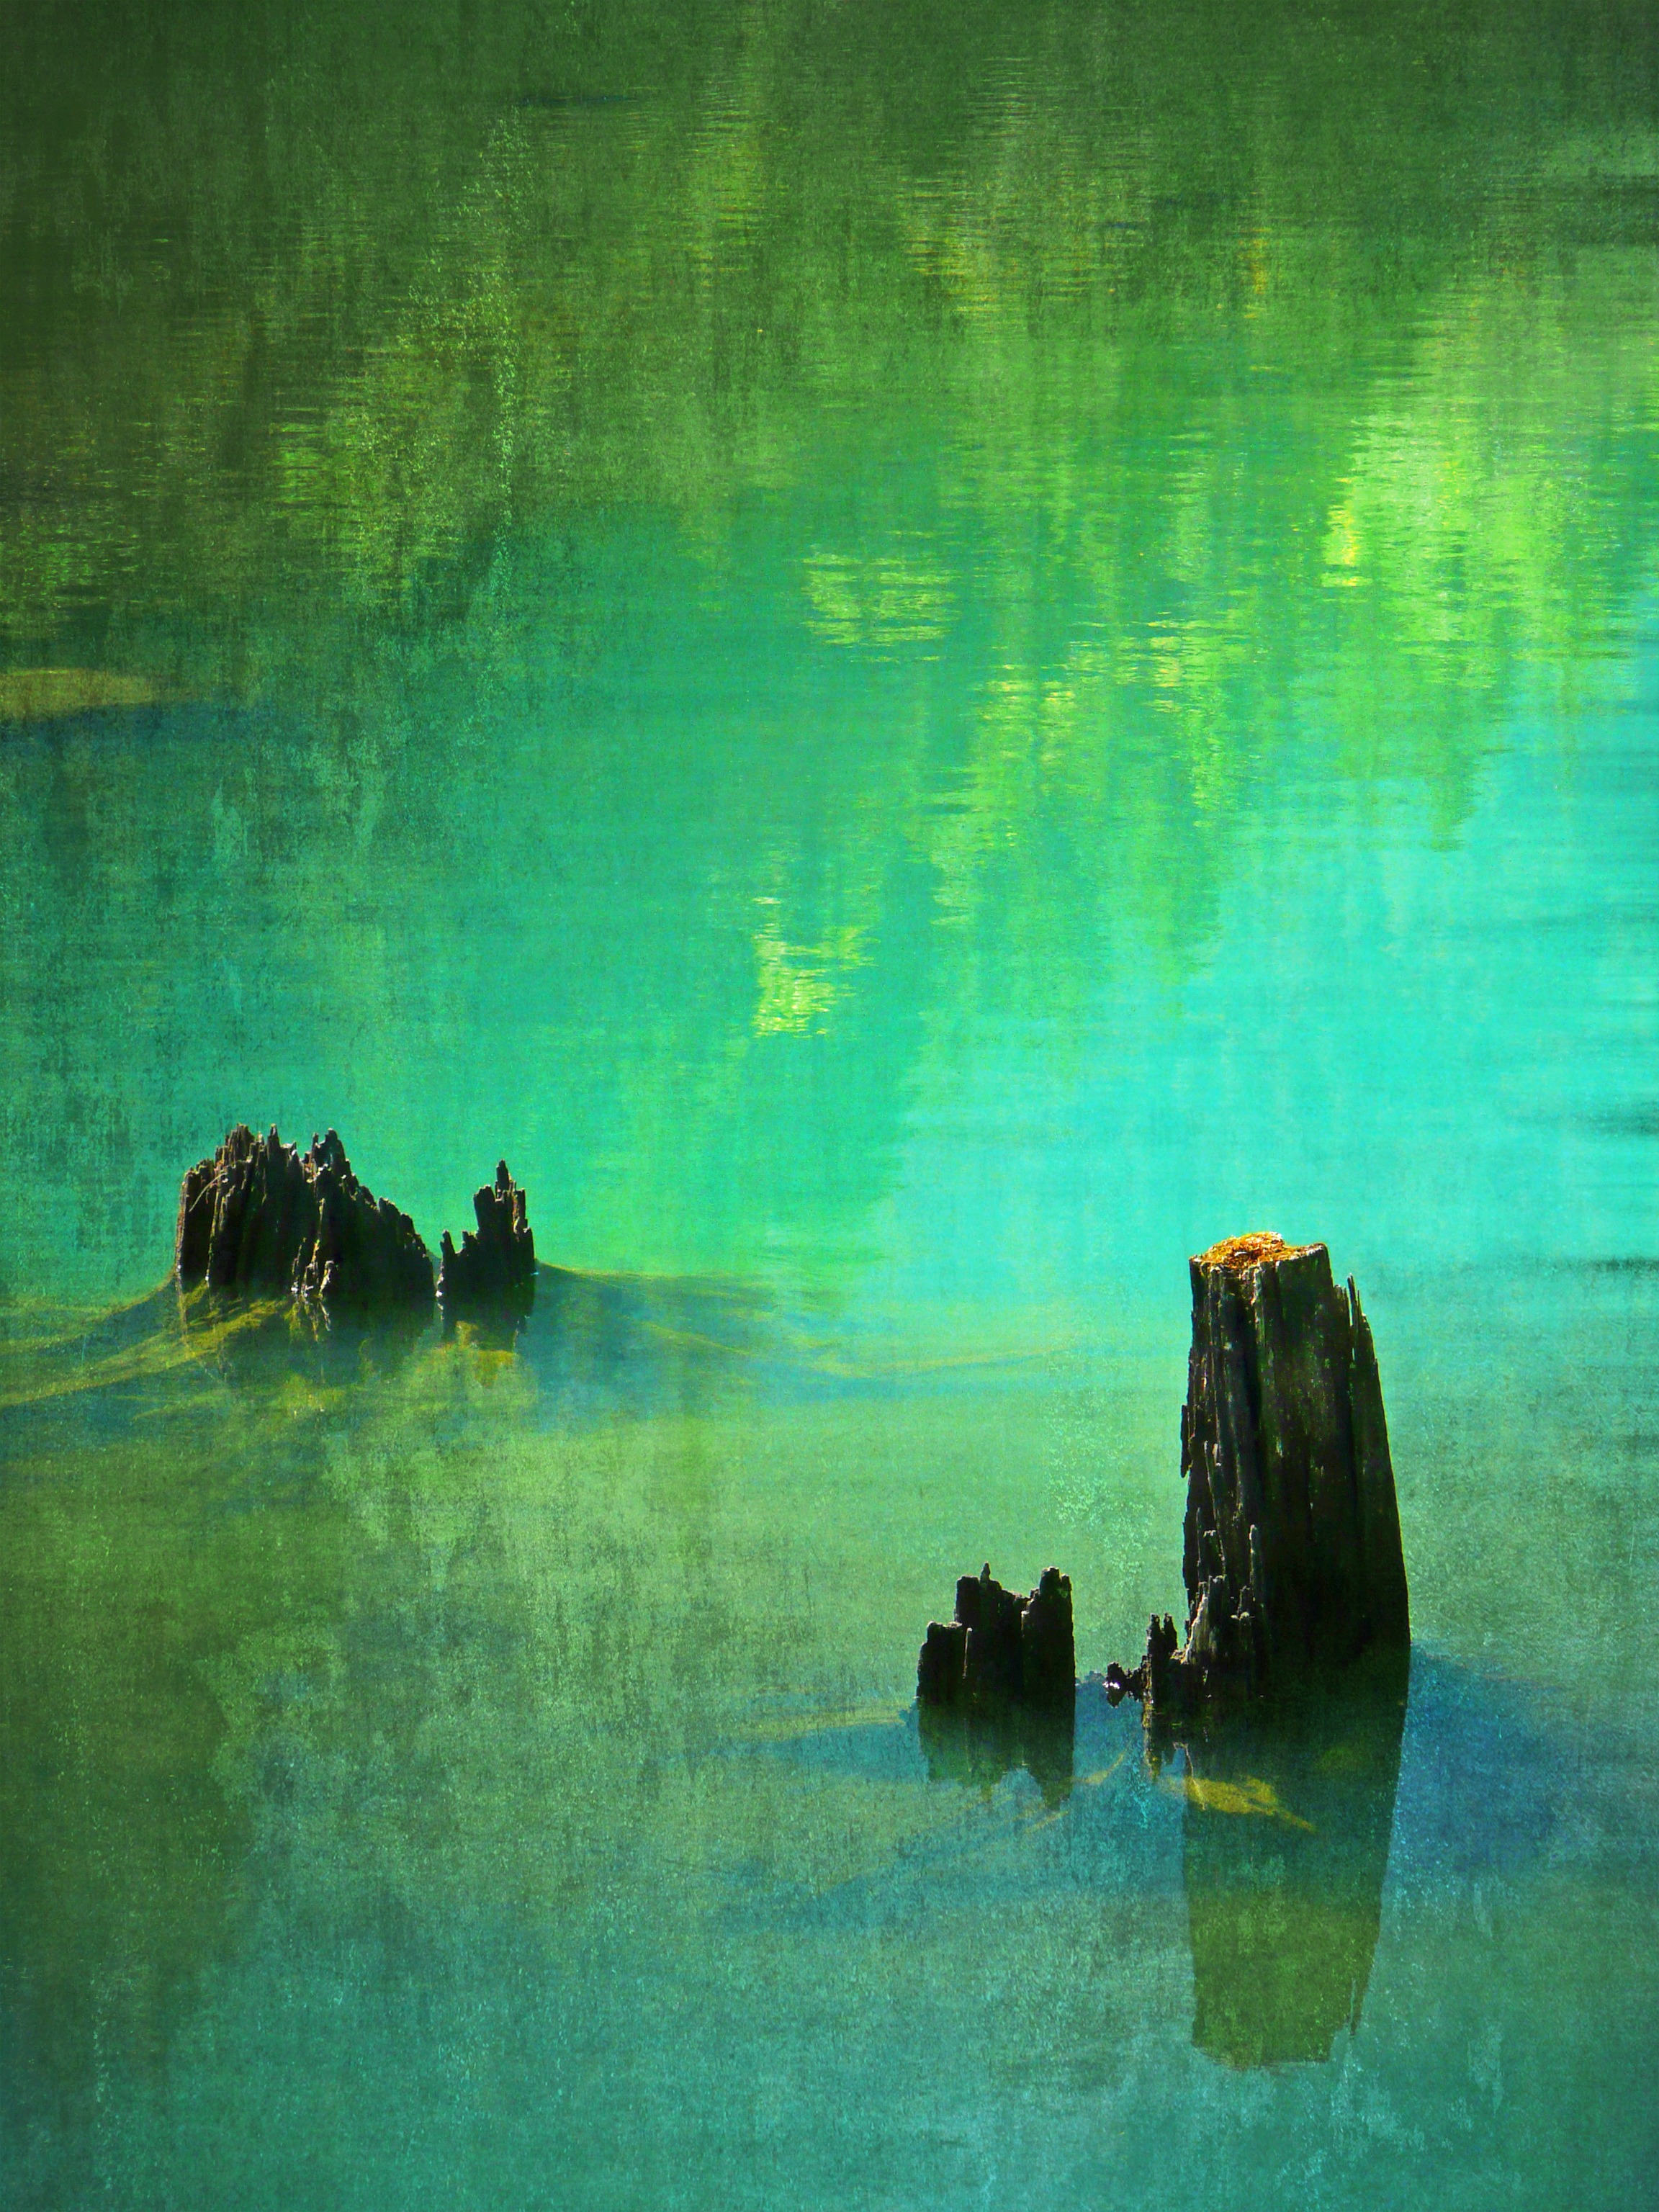
sea, coast, tree, water, nature, rock, ocean, sunlight, morning, wave, lake, dawn, evening, reflection, scenic, bay, stumps, colours, atmospheric phenomenon, ross lake